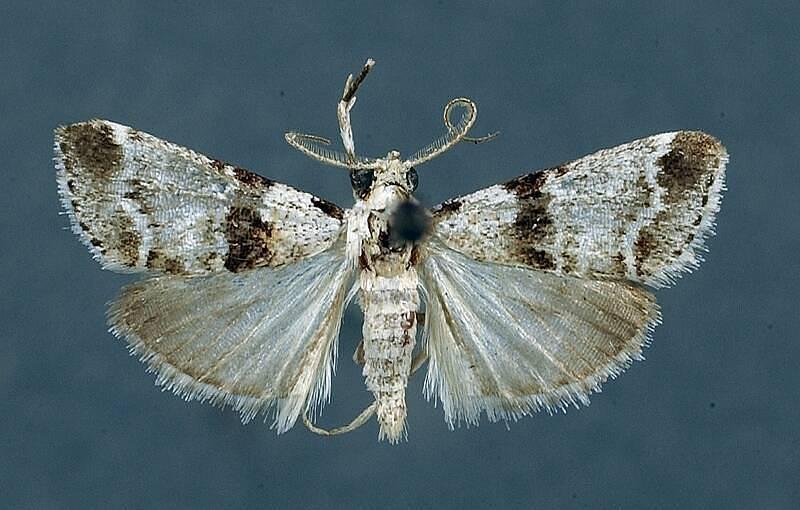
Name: Tallula watsoni
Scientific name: Tallula watsoni Barnes & McDunnough
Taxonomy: Animalia, Arthropoda, Insecta, Lepidoptera, Pyralidae
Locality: Stemper, Hillsborough, Florida, United States